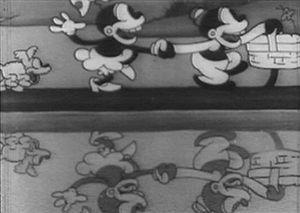
photo du dessin animé ""Bosko's Holiday"" (1931) avec Bosko
Bosko's Holiday est un dessin animé de la Warner Bros. Pictures, dans la série des Bosko, sorti en 1931.